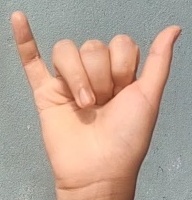
ASL sign: Y